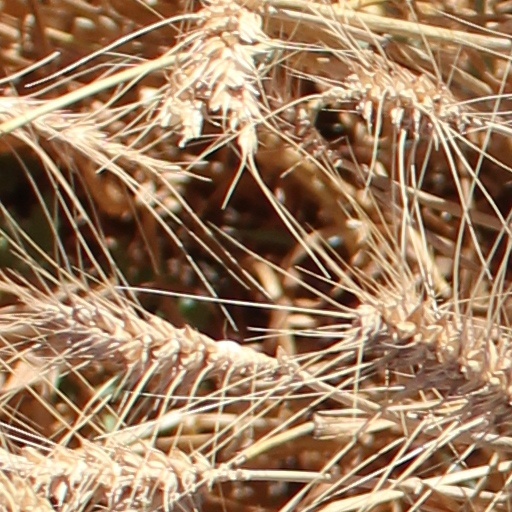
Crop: wheat